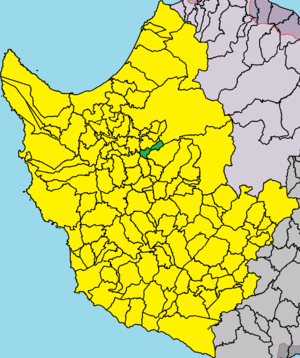
Saramá est un village de Chypre de plus de 2 habitants.